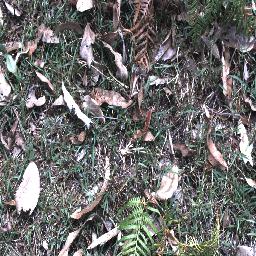
Label: negative